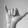
ASL letter: Y